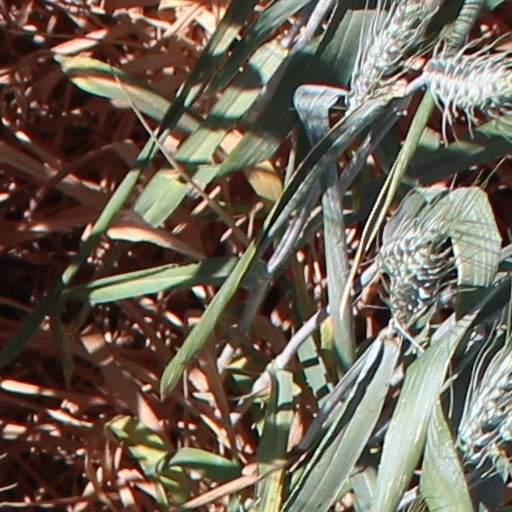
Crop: wheat